Henryk Fryderyk Hoyer

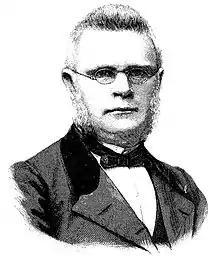

Henryk Fryderyk Hoyer (26 April 1834 – 3 July 1907) was a Polish physician and professor at the University of Warsaw who is considered the founder of histology in Poland. He wrote the first textbook on histology in Polish in 1862. He is sometimes referred to as Henryk Hoyer (senior) to differentiate him from his son, the anatomist Henryk Ferdynand Hoyer. Hoyer's medium and Hoyer's solution are named after him.